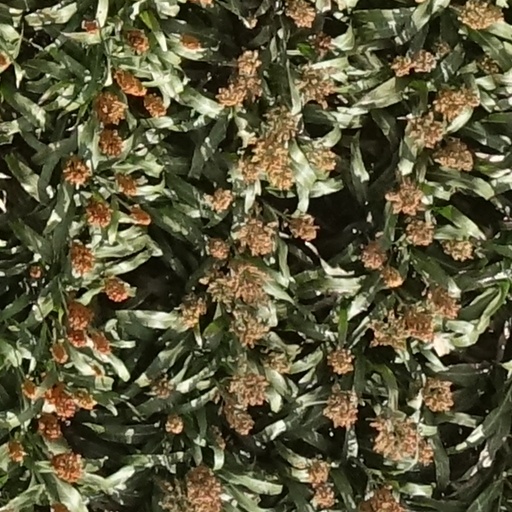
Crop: sorghum